Javanese cuisine

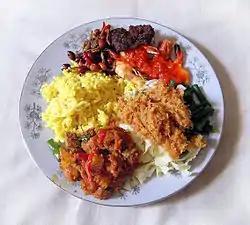
"Nasi kuning" with "urap", fried beef, anchovy and peanuts, potato and shrimp in "sambal".

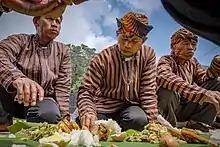
"Selamatan" traditional Javanese ceremony usually involved a communal feast of eating together.

Ancient dishes and recipes were mentioned in numbers of Javanese "prasasti" (inscription) and modern historians have succeeded in deciphering some of them. The inscriptions from Medang Mataram era circa 8th to 10th century mentioned several ancient dishes, among others are "Hadangan Harang" (water buffalo minced meat satay, similar with today Balinese "sate lilit"), "Hadangan Madura" (water buffalo meat with sweet palm sugar), and "Dundu Puyengan" (eel seasoned with lemon basil). Ancient beverages include "Nalaka Rasa" (sugarcane juice), "Jati Wangi" (jasmine beverage), and "Kinca" (fermented tamarind juice). Also various "Kuluban" (boiled vegetables served in spices, similar with today "urab") and "Phalamula" (boiled yams and tubers served with liquid palm sugar).